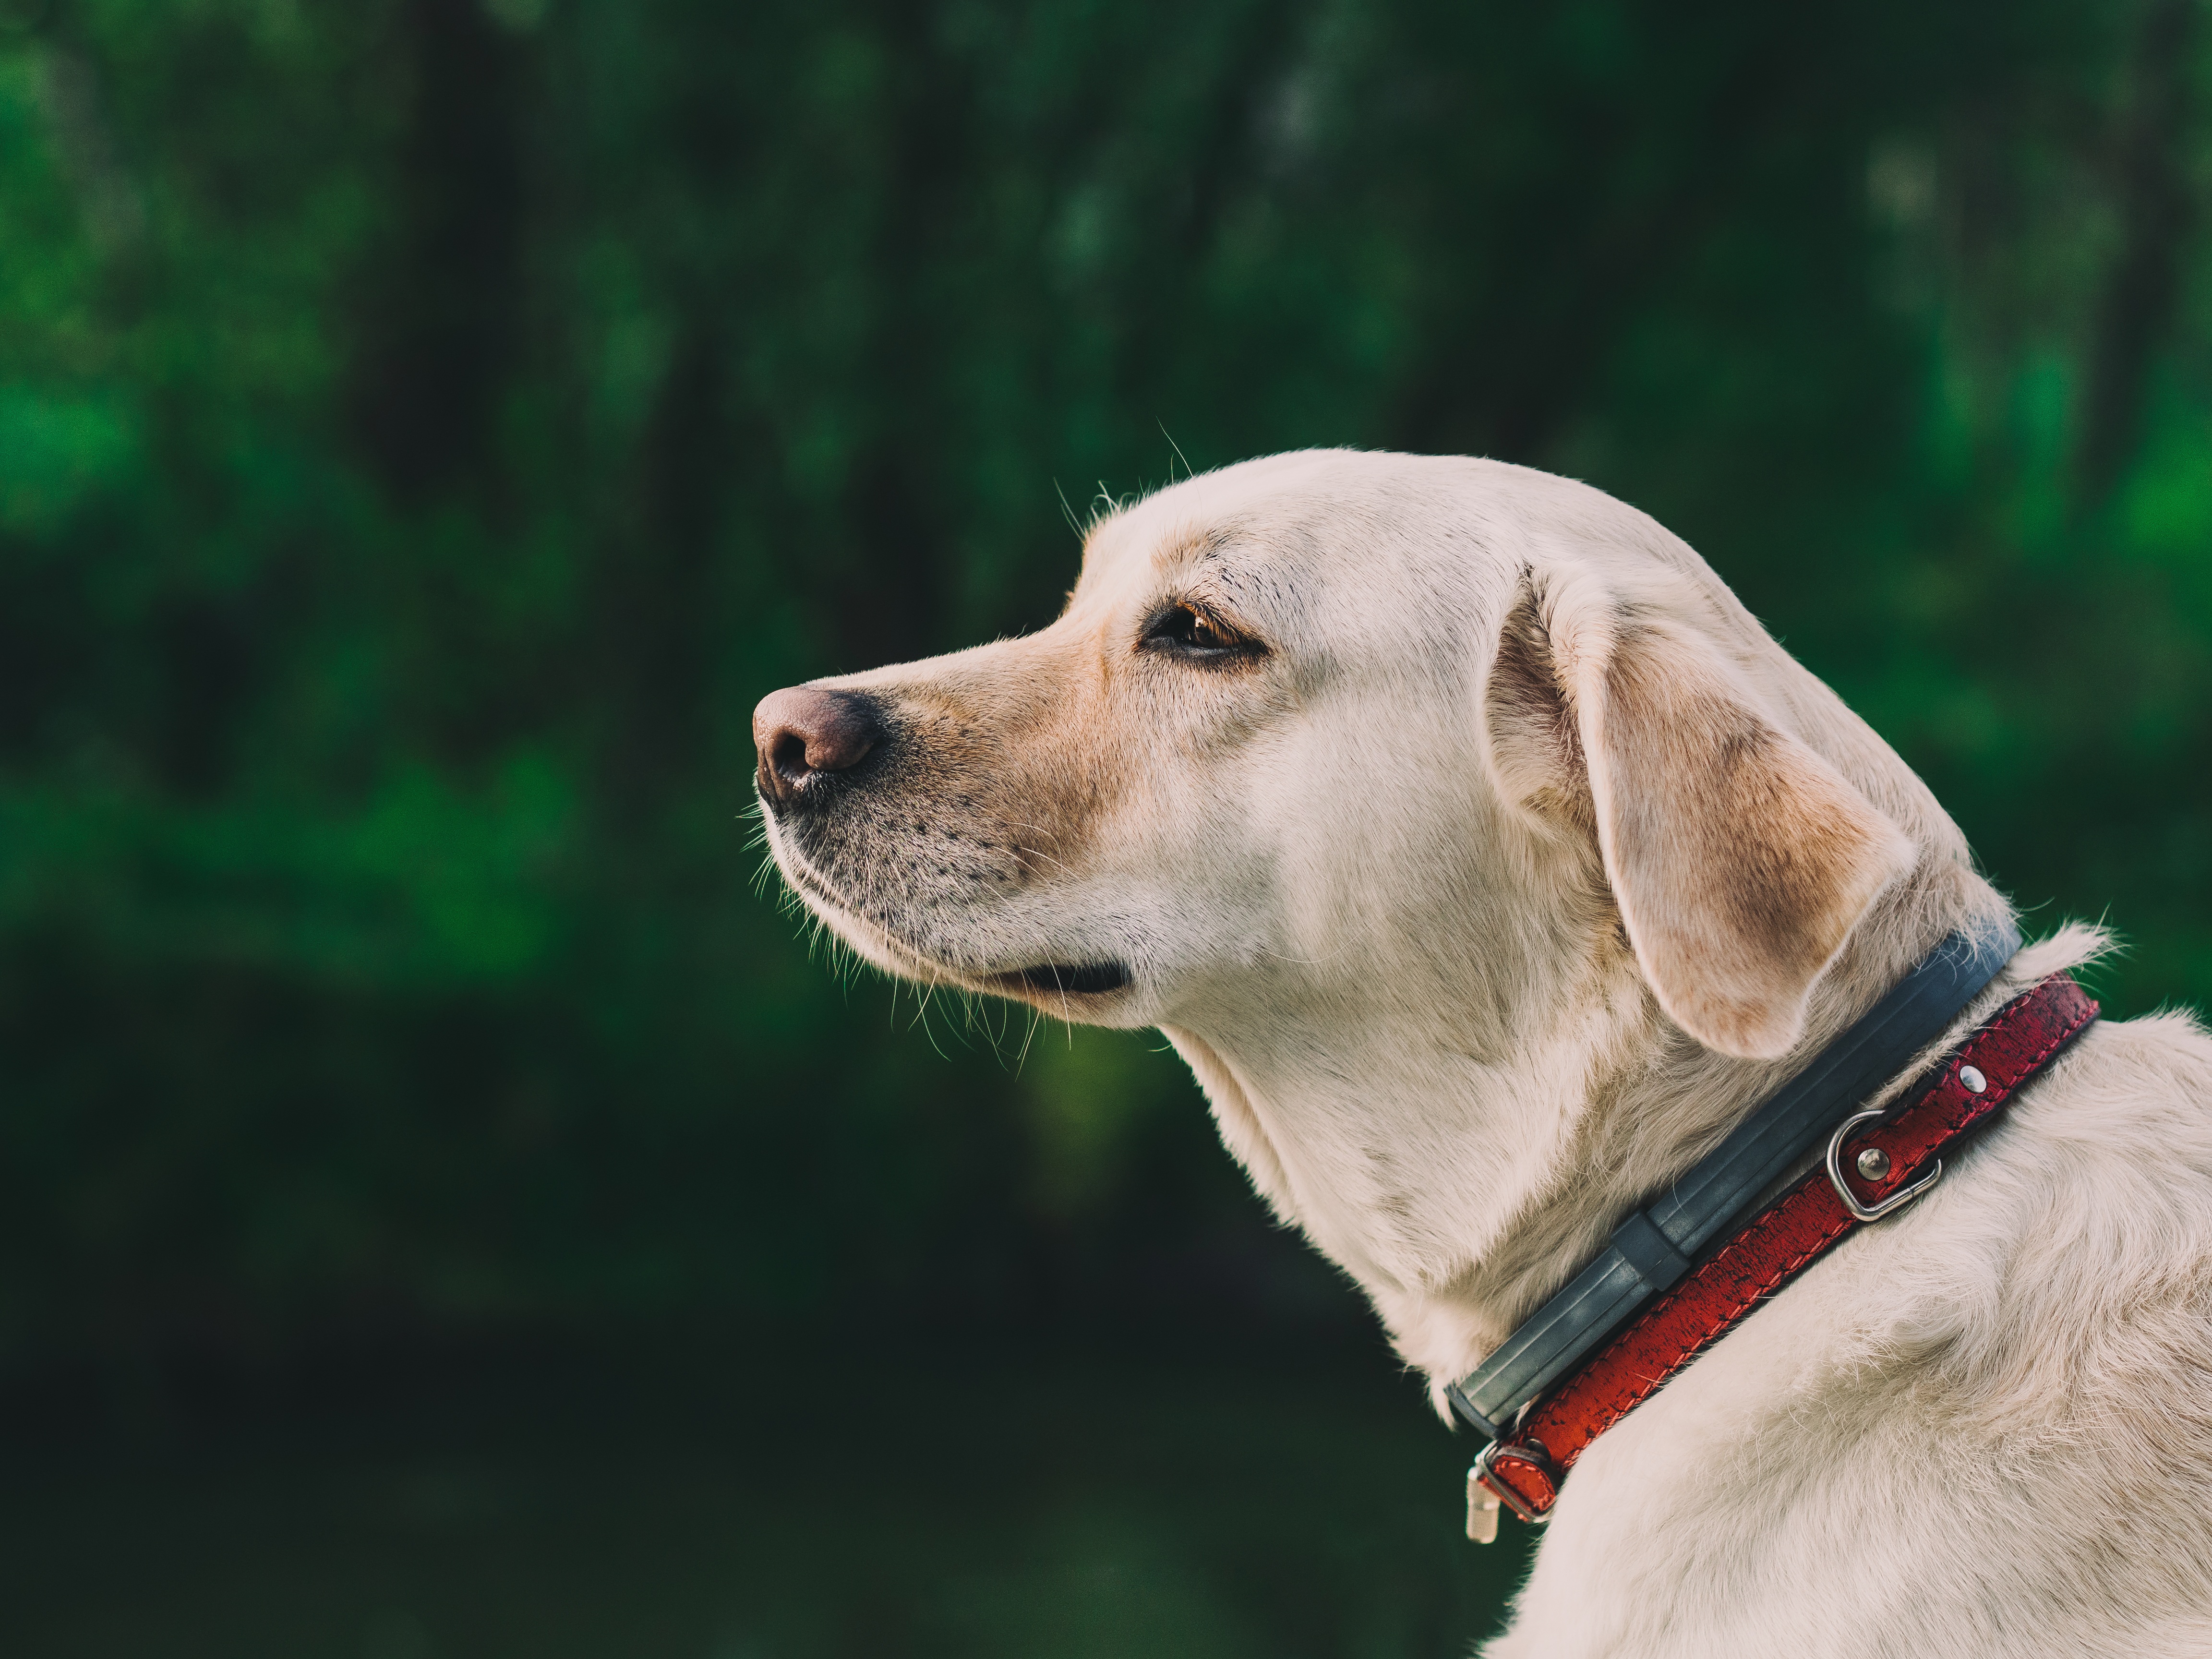
nature, white, puppy, dog, animal, canine, profile, pet, portrait, mammal, head, vertebrate, labrador retriever, domestic, dog breed, retriever, breed, doggy, purebred, dog like mammal